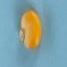
Maize quality: Good